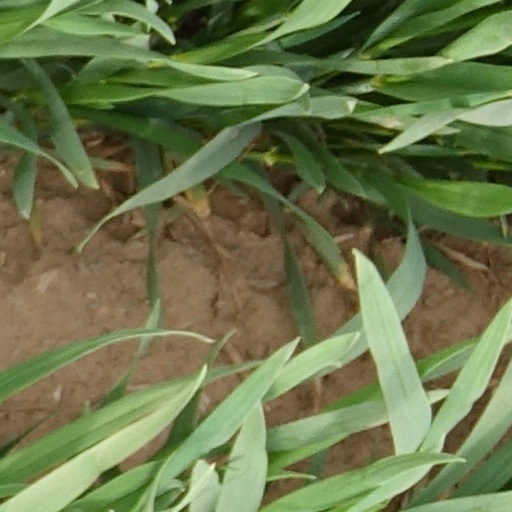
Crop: wheat